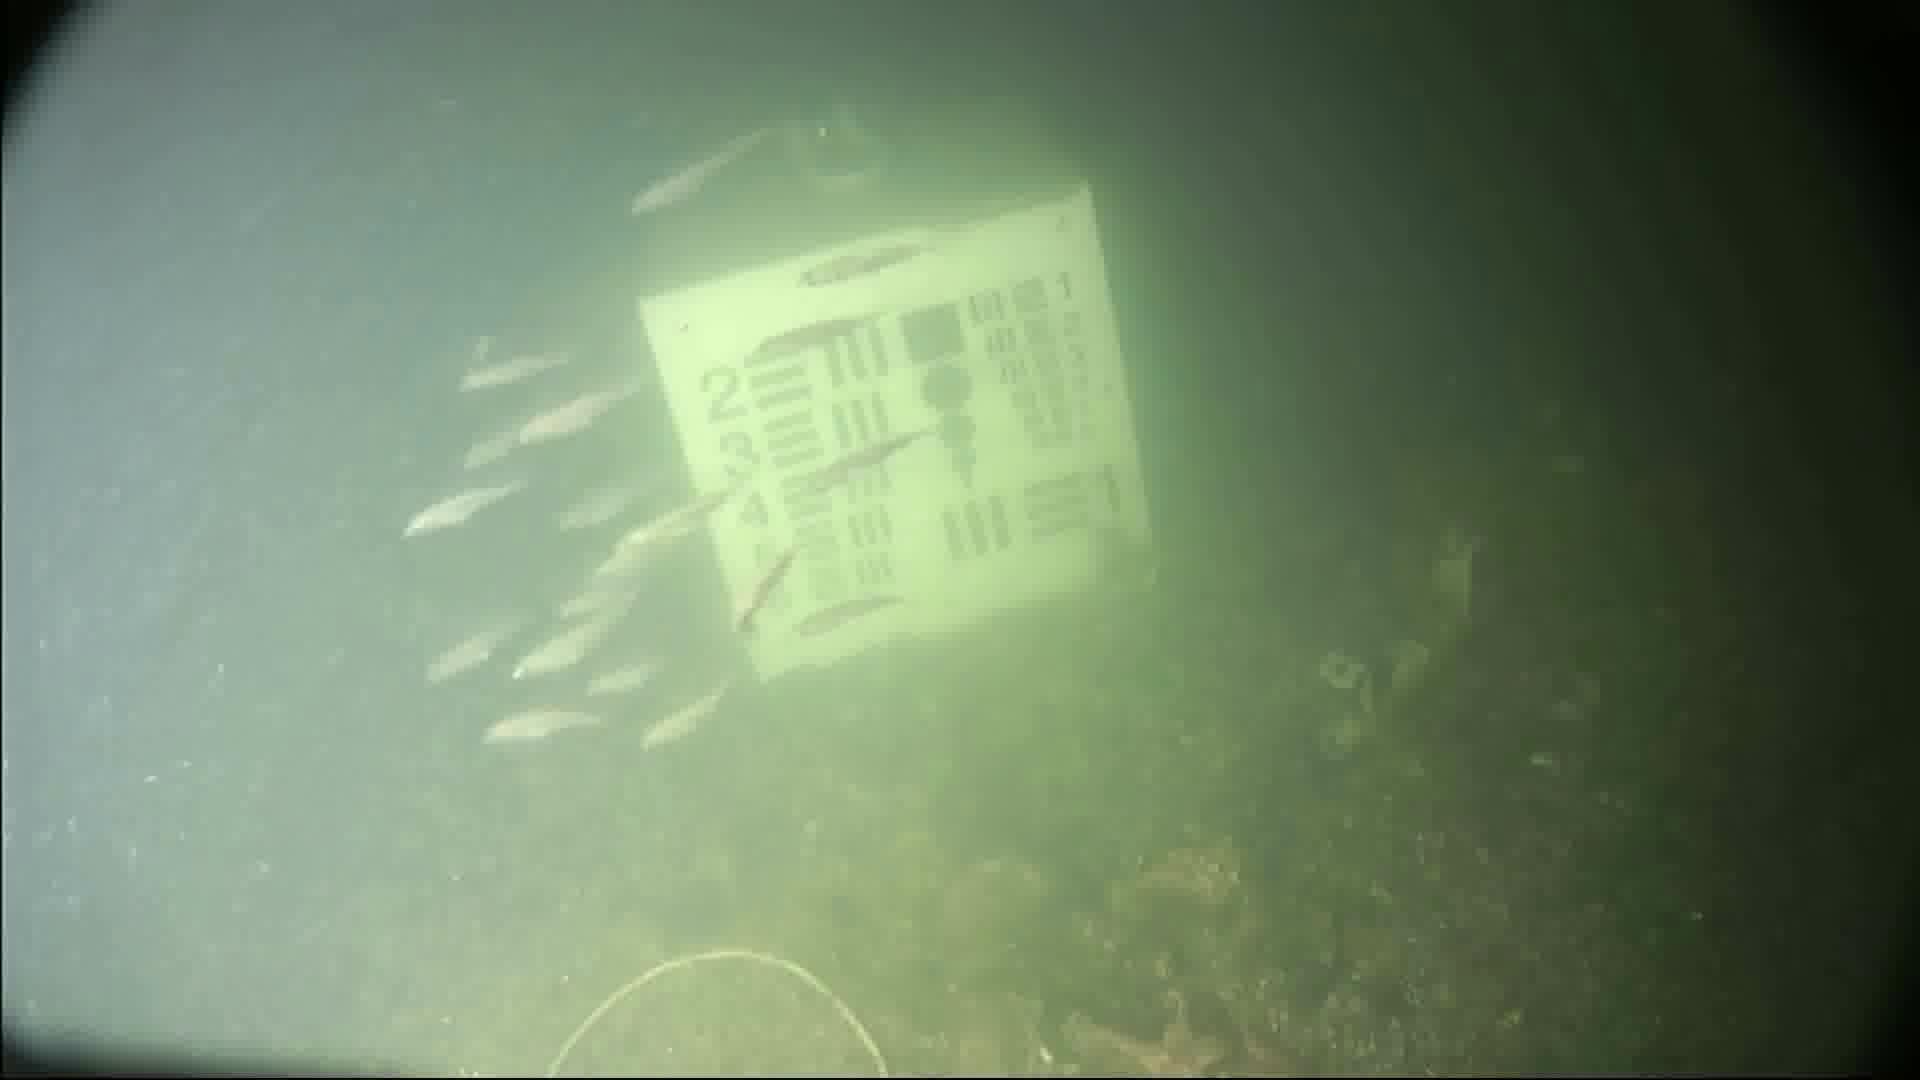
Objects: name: small_fish
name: starfish